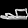
Label: Sandal